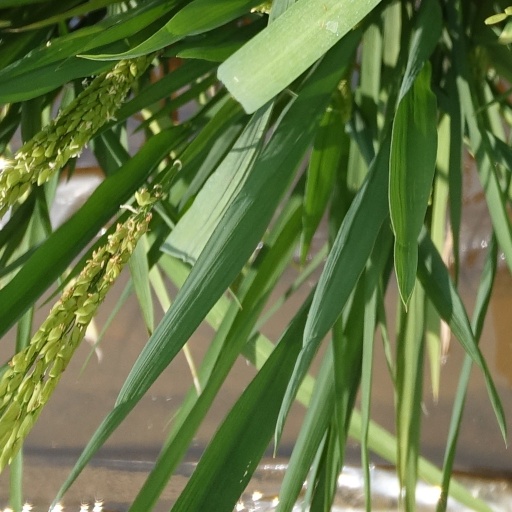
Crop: rice